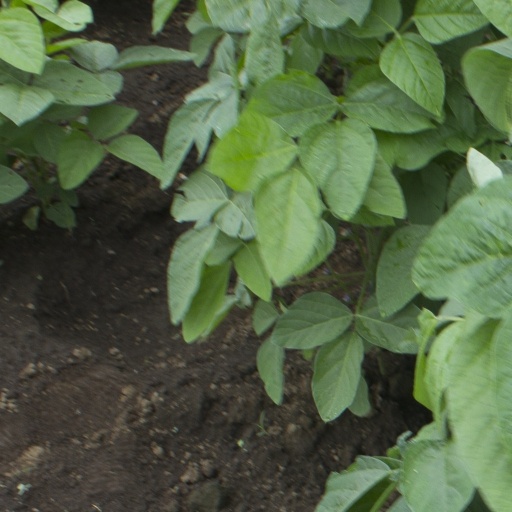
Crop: soybean